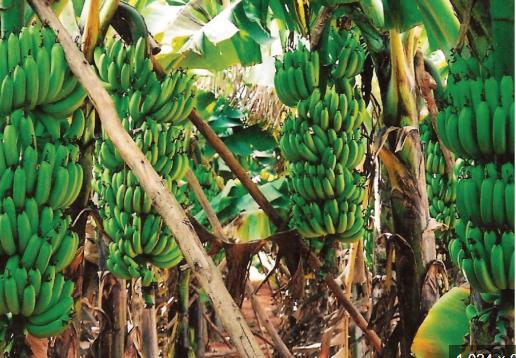
Shamba kubwa la ndizi zenye ndizi nyingi zilizostawi zenye rangi ya kijani ambazo zinasubiliwa kuvunwa na kupelekwa kwenda kuuza masokoni pia hata kutumika katika matumizi  ya chakula majumbani na sehemu mbalimbali.